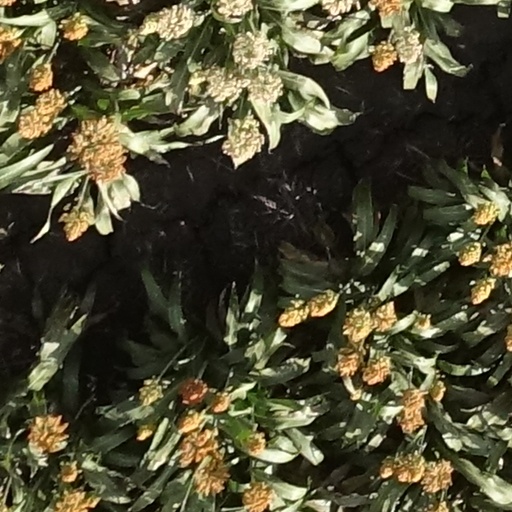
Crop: sorghum